Western Carolina Regional Airport

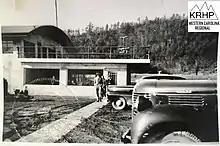
1947 Western Carolina Regional Airport

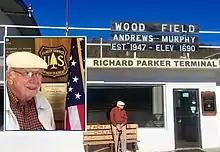
Richard Parker Airport Terminal

As of 2023, Western Carolina Regional Airport supports 290 jobs and has a total annual economic output of more than $57 million. It results in personal income of more than $20 million per year in Cherokee and surrounding counties.